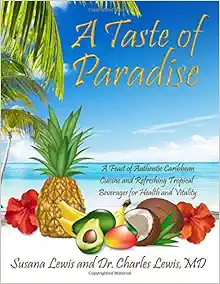
A Taste of Paradise: A Feast of Authentic Caribbean Cuisine and Refreshing Tropical Beverages for Health and Vitality
Category: Books
About the Author Susana grew up in a small town in the Dominican Republic in a home without electricity. She learned to cook helping her aunts and grandmother prepare meals outside under a palm thatched cooking shelter with the flavors of slow cooking over an open fire; where coconut cream was made daily; grating the copra, and squeezing it by hand, and where meat was either butchered the same morning in the market, or dried in the sun. Without refrigeration fish was limited to salted cod, dried herring or dried tilapia. Tilapia can still be seen hanging to dry on lines in many villages near where she was raised. Like many people in town, her family raised goats and a "canuco"; a plot of land near town where they cultivated vegetables, plantains avocados, mangoes, coconuts and other fruits. Planting and harvesting was a community event with "plenas" sung as neighbors helped each other with planting and bringing in the crop. In the days of her youth it was not unusual to pass the evening with friends and family members, shelling pigeon peas, exchanging local gossip and telling cautionary tales to the young. Other than some music on the radio there was little electronic interference to boisterous conversation and play with friends and extended family. Clothes were washed by hand, often on the river bank. Every one had chores, but there was also opportunity to sneak off and play to climb trees and to swim in nearby streams. Susana moved to a provincial capital on the coast to attend college, and here she expanded her culinary experience to a wider variety of foods, including fresh seafood. Soon after coming to the United States Susana was selected to be part of the Betty Crocker composite portrait. She has worked as a business manager and has taught elementary and high school. Dr. Charles Lewis, MD, MPH, served as U.S. Peace Corps Volunteer in a isolated mountain village in the Dominican Republic and lived in that country for several years. He returned to the Dominican Republic after residency training and helped to organize public health efforts to improve children's health and survival, and worked at the regional hospital. He and Susana met at this time, when she was nearing completion of her college degree. Dr. Lewis is board certified in Public Health and Preventive Medicine and has practiced medicine in Florida for over 20 years. He is also the author of a textbook on enteroimmunology, an emerging field of medicine, and is an expert on food-related diseases
Features: A Taste of Paradise is a guide to the preparation of delicious, easy to prepare foods with rich and authentic Caribbean flavors. These traditional foods form a natural, healthful diet with meals that are highly flavored and satisfying, and served with fresh cut fruit. The book provides well over 200 traditional recipes for great tasting foods, many prepared with coconut cream. This book is more than a collection of traditional Caribbean dishes. Not only does it explain how to prepare dishes, it teaches the selection and storage of tropical fruit, how to prepare plantains and cassava for cooking and how to obtain the most health benefit from foods. For example, it gives secrets on how to cook beans that are smooth and creamy and which avoid the formation of excess intestinal gas. This book was co-authored by a medical doctor board certified in preventive medicine. A section is dedicated to healthy weight loss (never calorie counting) while enjoying food. Along with the recipes are notes explaining why mangoes can cause allergic reactions in individuals susceptible to poison oak and how to avoid the reaction while enjoying the fruit, why some smoothies get bitter and how to prevent it, which tropical foods are likely to trigger migraines, which foods can be toxic if not correctly prepared. It provides instructions for safe preparation of ceviche, meats and seafoods. The section on meats explains how to prepare juicy, tender meat and how avoid creation of carcinogens during cooking. In the section on vegetables, it shows how to prepare vegetables to maximize anti-carcinogenic compounds. Most of the recipes are gluten free, and to extend this benefit, instructions are given for preparation of gluten free pastas. Many recipes use coconut rather than milk, and thus are lactose free; there are milk free recipes for flan, cake and smoothies made using coconut cream. There is even a traditional a recipe for molasses “brownies” made without milk, eggs or chocolate. The Spanish speaking Caribbean islands (Cuba, Dominican Republic, and Puerto Rico) share, climate, language, geography, and not surprisingly many elements of traditional cuisine. Many traditional dishes from the islands originated with the native residents, the Taíno people, these include corn breads, roasted turkey and root beer. Other recipes are traced back to Moorish casserole, fufu and elephant ear soup from Africa, bread and war paint used by the Arawak Indians, and spicy hot coco drink from the Aztecs. Early in their history, these islands were the crossroads for the development of the Americas, and this is reflected in the diversity of their tropical cuisine. This book gives traditional recipes, including holiday fare and provides shortcuts and modern adaptations so that the authentic flavors can be enjoyed using ingredients found in most American and Canadian cities. The authors also include recipes for the “fast foods” sold by street vendors on the islands. The book is nicely illustrated.